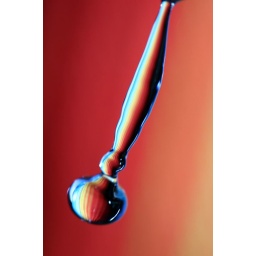
High speed macro flash shot of water droplets, using a striped blanket we picked up in Mexico as a background.